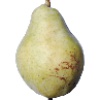
Label: Pear Williams 1